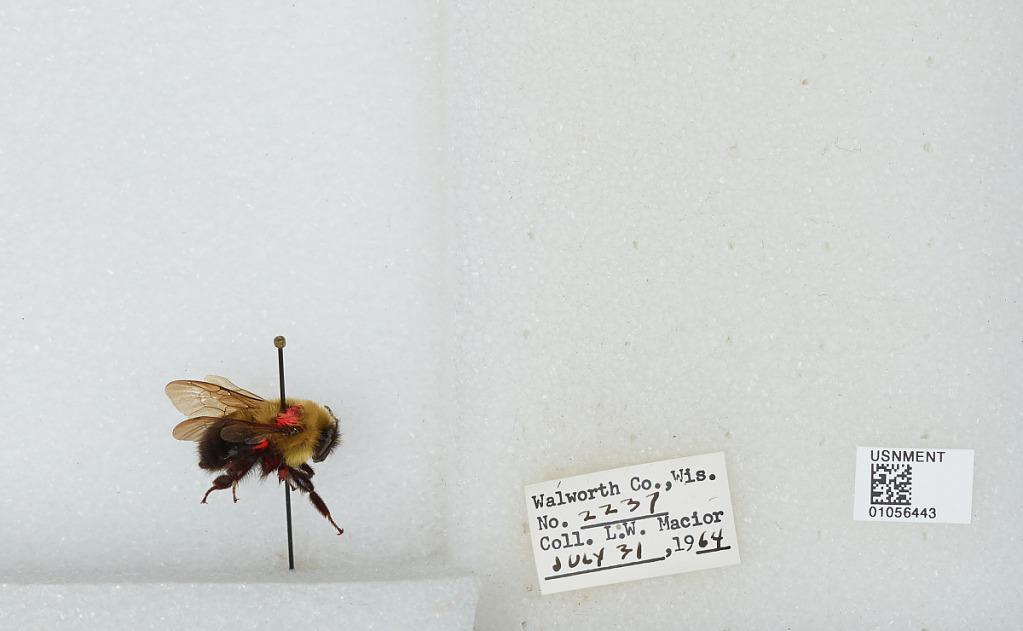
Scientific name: Bombus (Pyrobombus) bimaculatus Cresson
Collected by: L. Macior
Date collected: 1964-7-31
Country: United States
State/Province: Wisconsin
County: Walworth
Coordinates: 42.67, -88.54